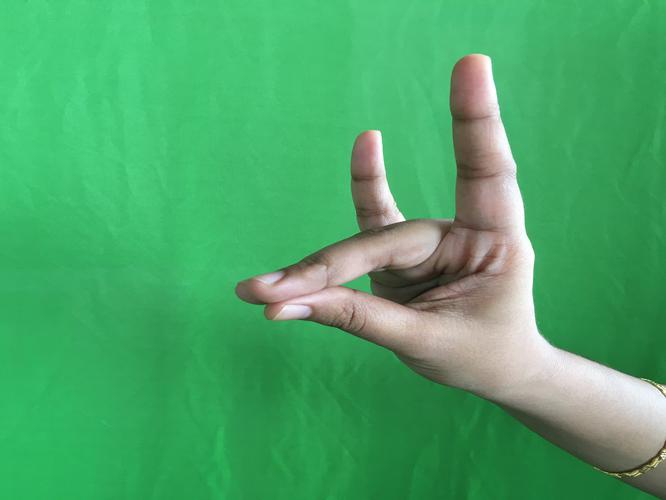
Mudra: Simhamukham
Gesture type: single_hand